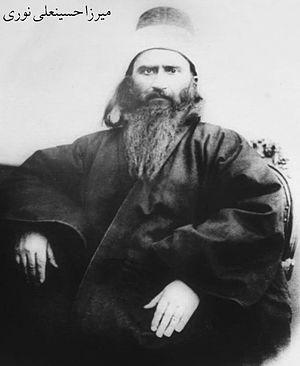
Mīrzā Ḥusayn-ʿAlī Nūrī, né le 12 novembre 1817 à Téhéran, Iran et mort le 29 mai 1892 à Acre, surnommé Bahāʾ-Allāh, est le fondateur de la religion baha’ie, s’affirmant comme la dernière en date d’une longue lignée de révélations à travers des « enseignants » marquants. Il proclama l’unification prochaine de l’humanité et l’émergence d’une civilisation mondiale. Bahāʾ-Allāh affirme être le « Promis » des religions du passé « venu, au temps de la fin, amener les peuples du monde vers la justice et la prospérité, vers l’Âge d’Or de l’histoire de l’humanité ».